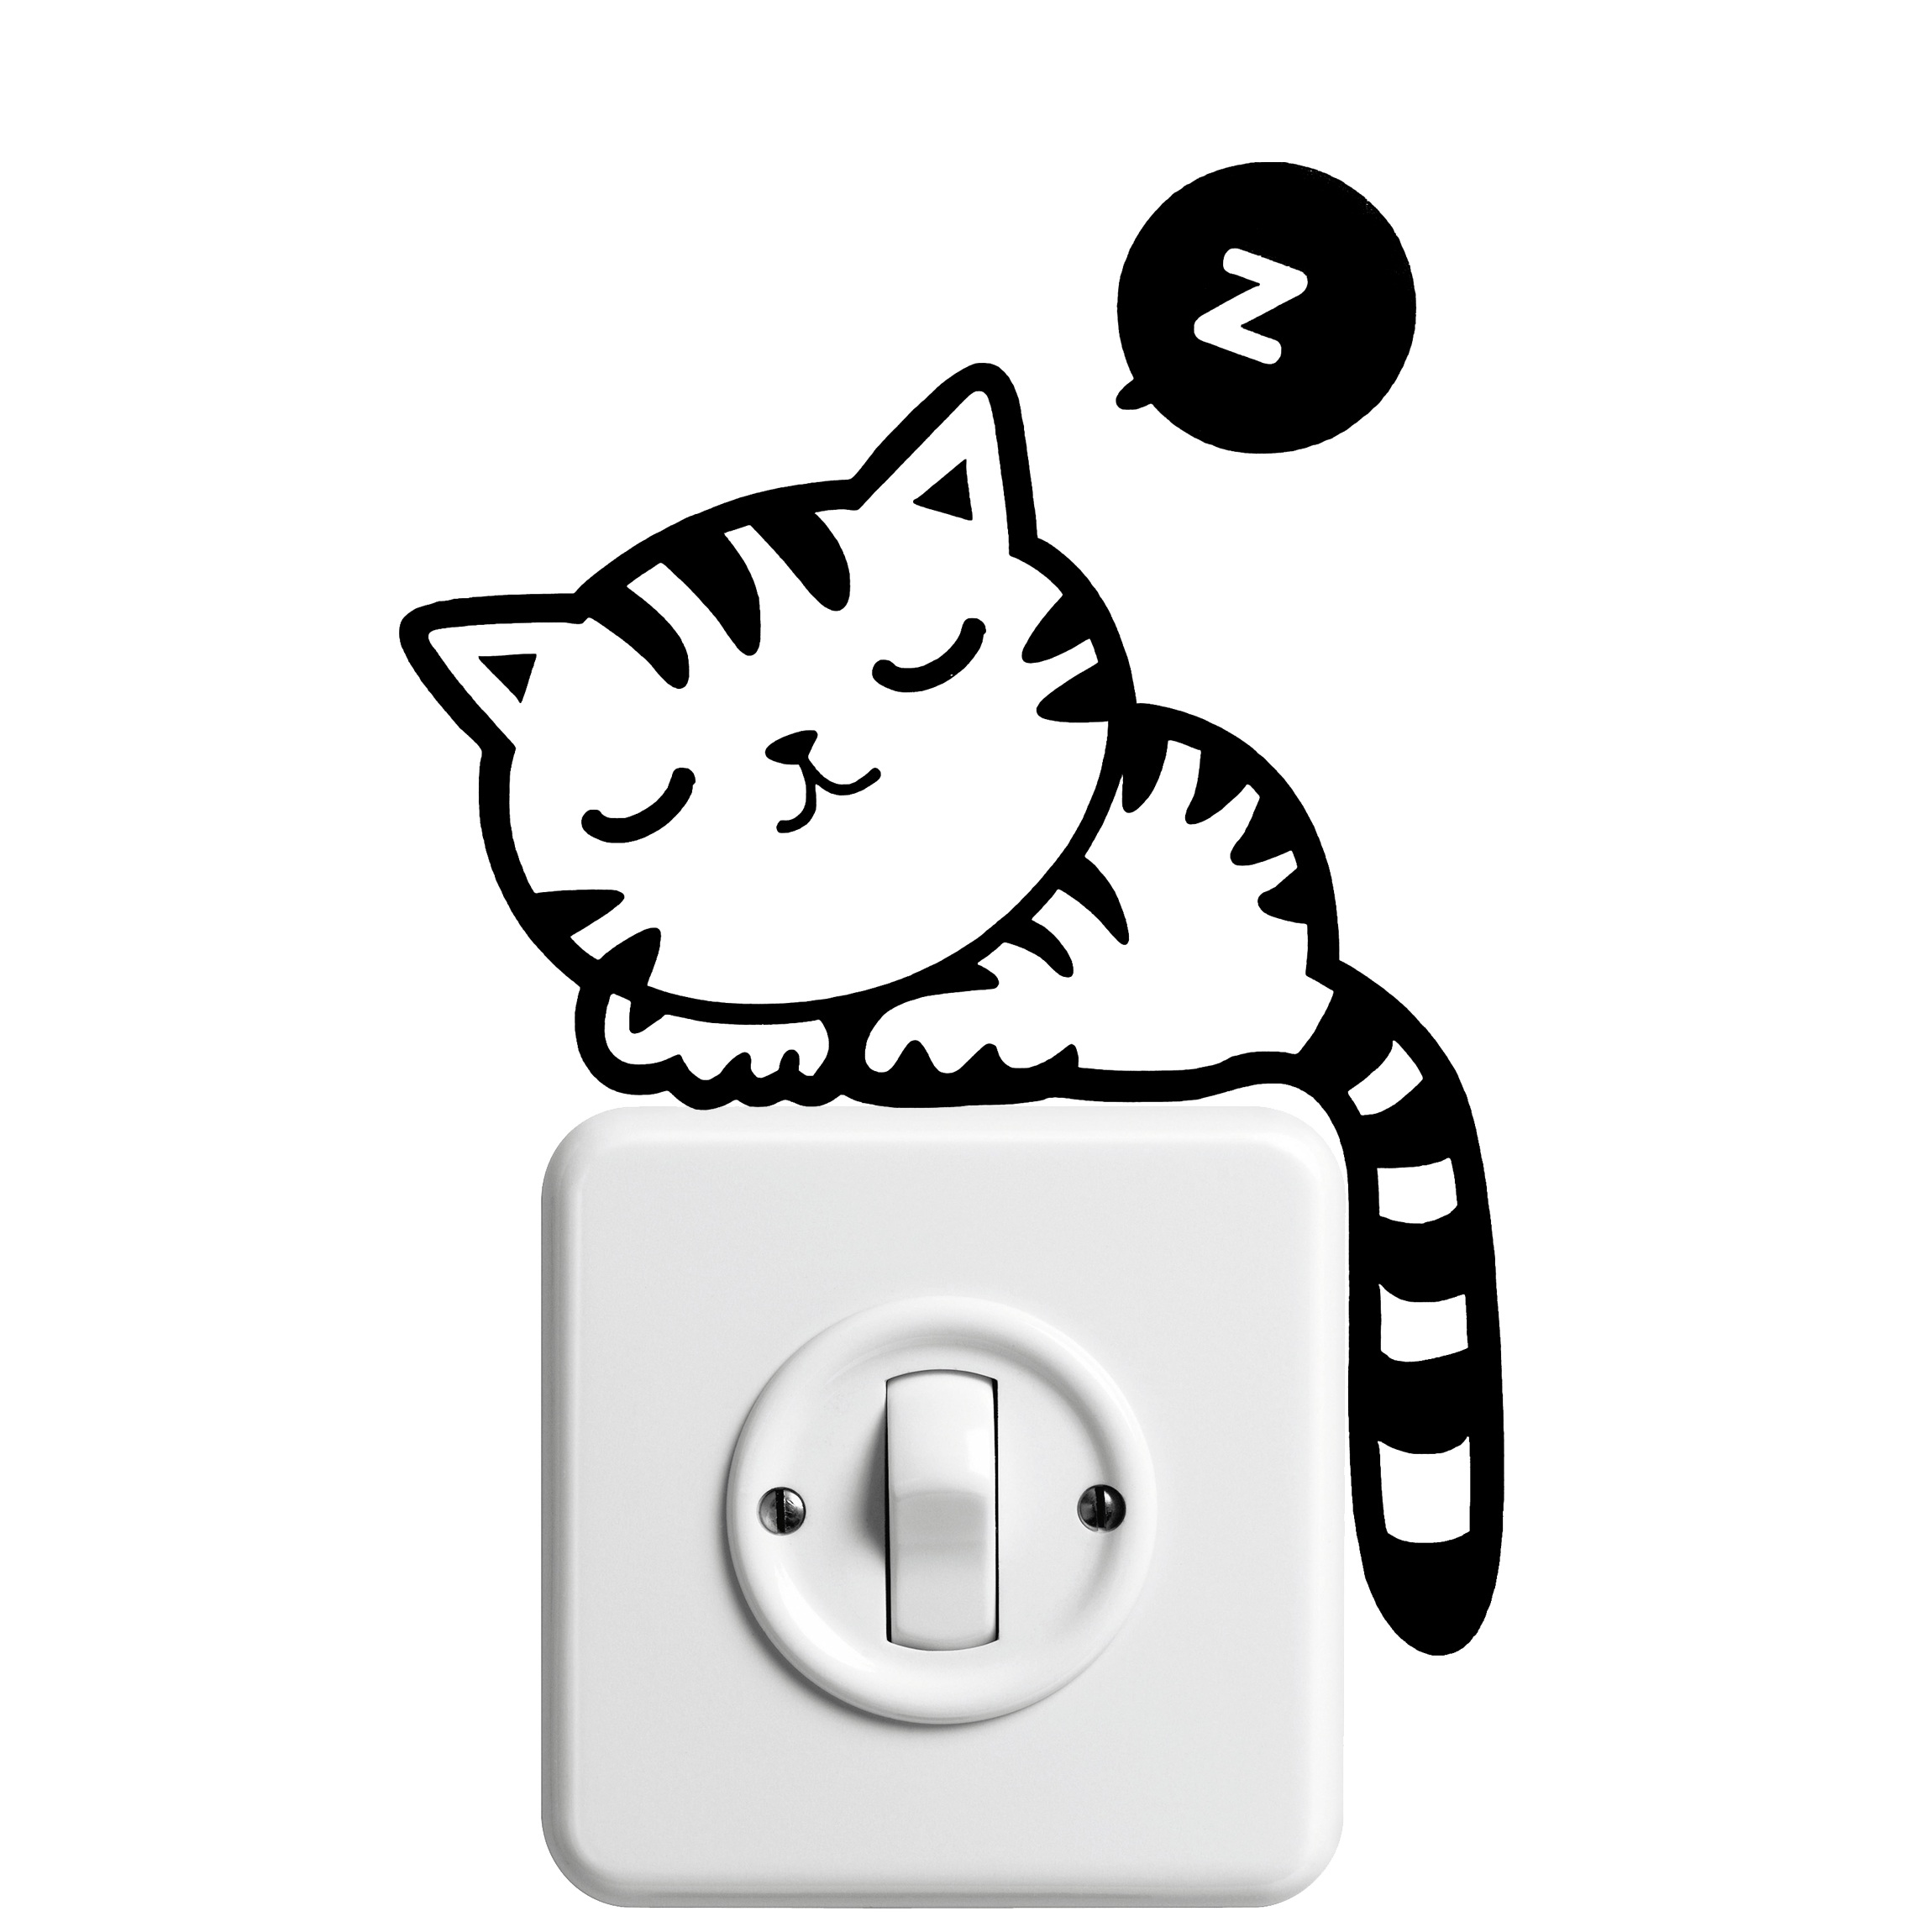
pet, portrait, kitten, cat, black, font, sleep, illustration, domestic cat, cartoon, smiley, snuggle, young cat, cat baby, clip art